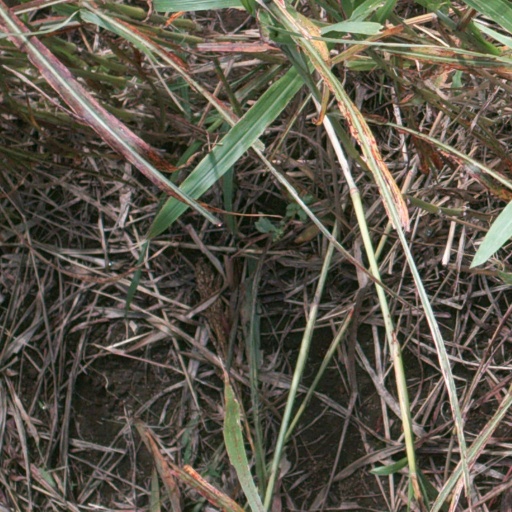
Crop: sorghum